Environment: real
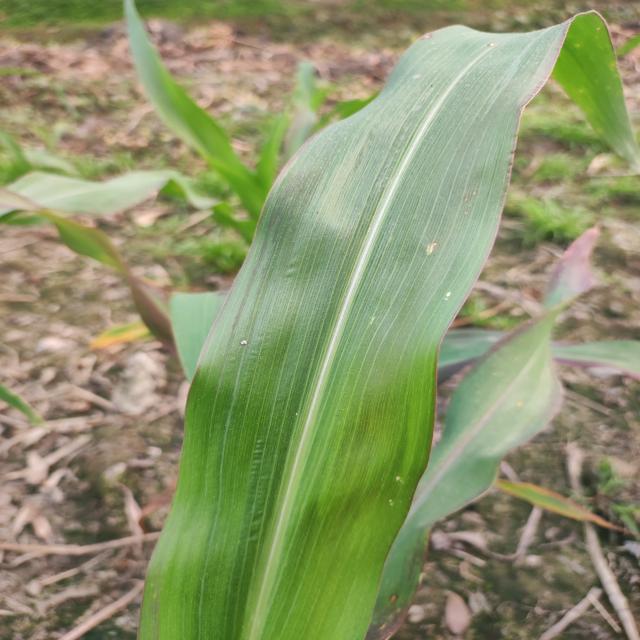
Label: phosphorus_deficiency